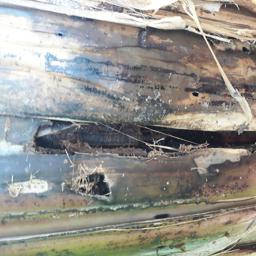
Label: PSEUDOSTEM WEEVIL